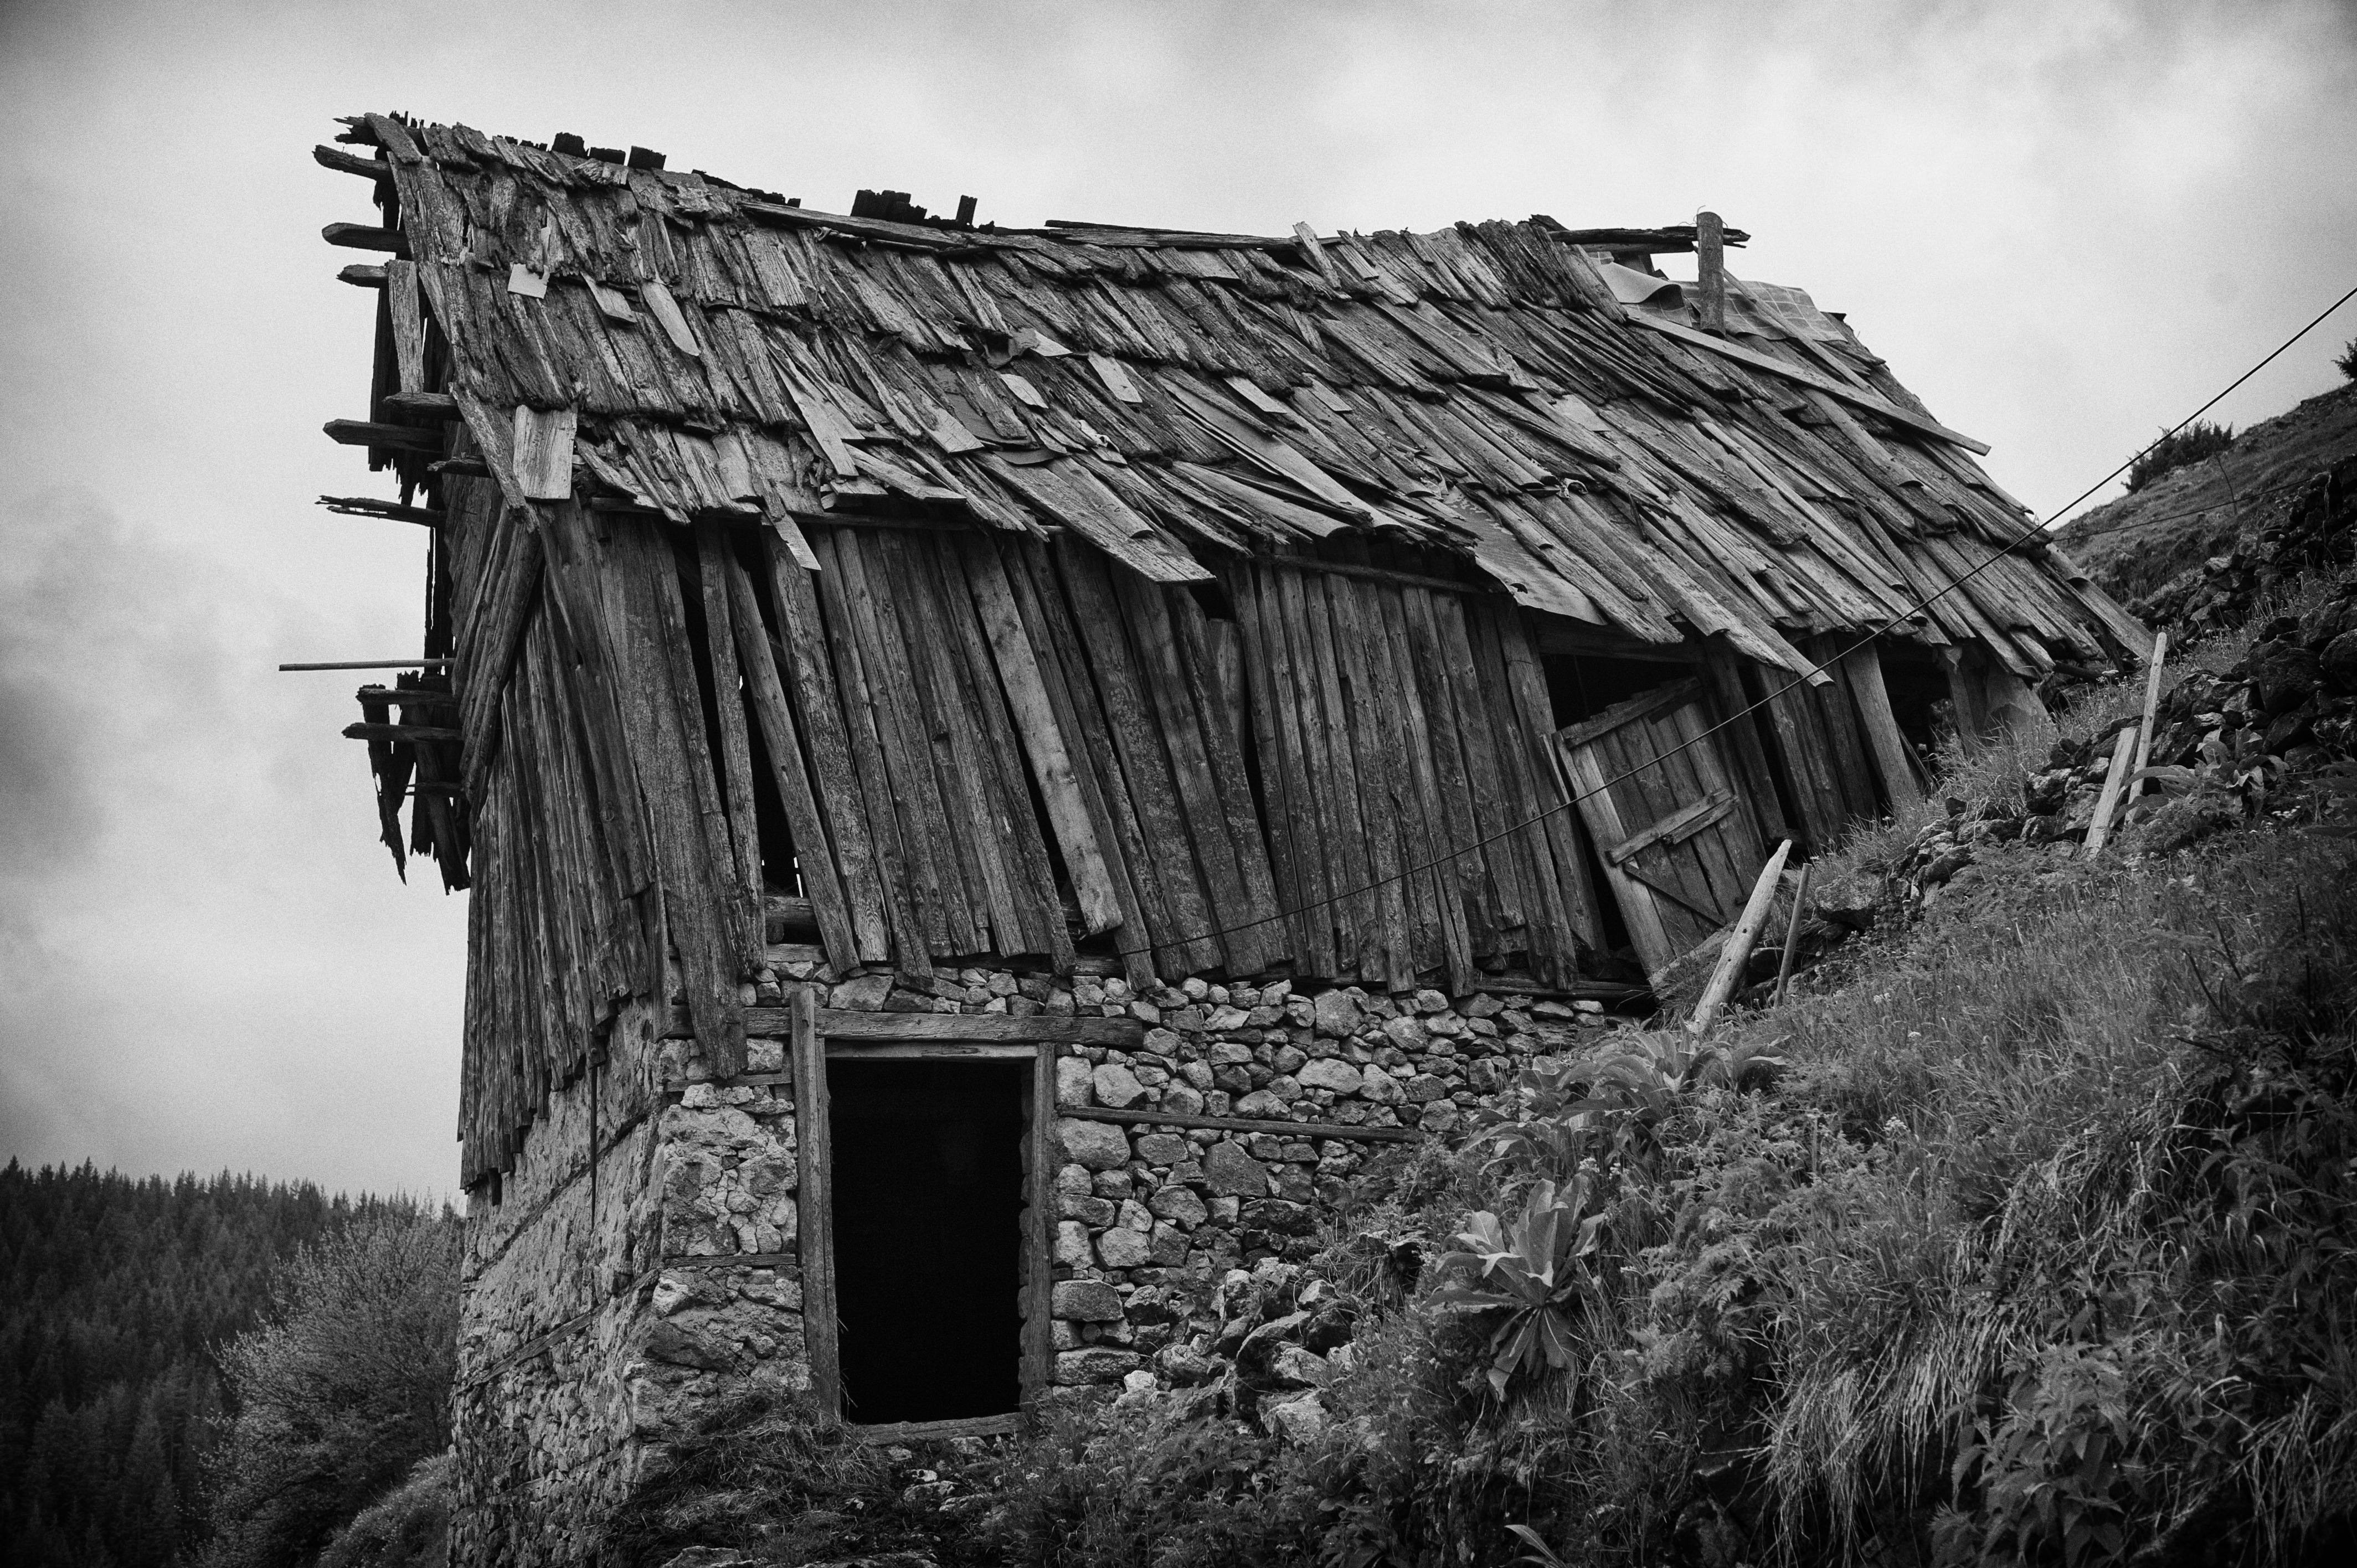
tree, black and white, white, house, shack, darkness, black, monochrome, ruins, trigrad, rural area, monochrome photography